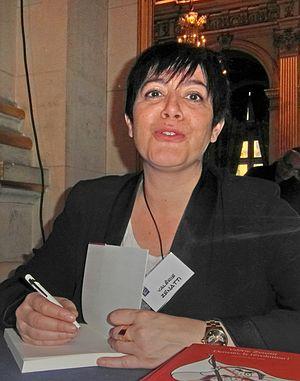
Le prix du Livre Inter est un prix littéraire créé en 1975 par Paul-Louis Mignon. Il est attribué en mai ou juin par un jury de 24 auditeurs de France Inter sous la présidence d'un écrivain de renom et l'organisation de la critique littéraire de la station Eva Bettan, d'après une sélection opérée par des critiques littéraires.
Valérie Zenatti, née le 1ᵉʳ avril 1970 à Nice, est une écrivaine, traductrice et scénariste française.